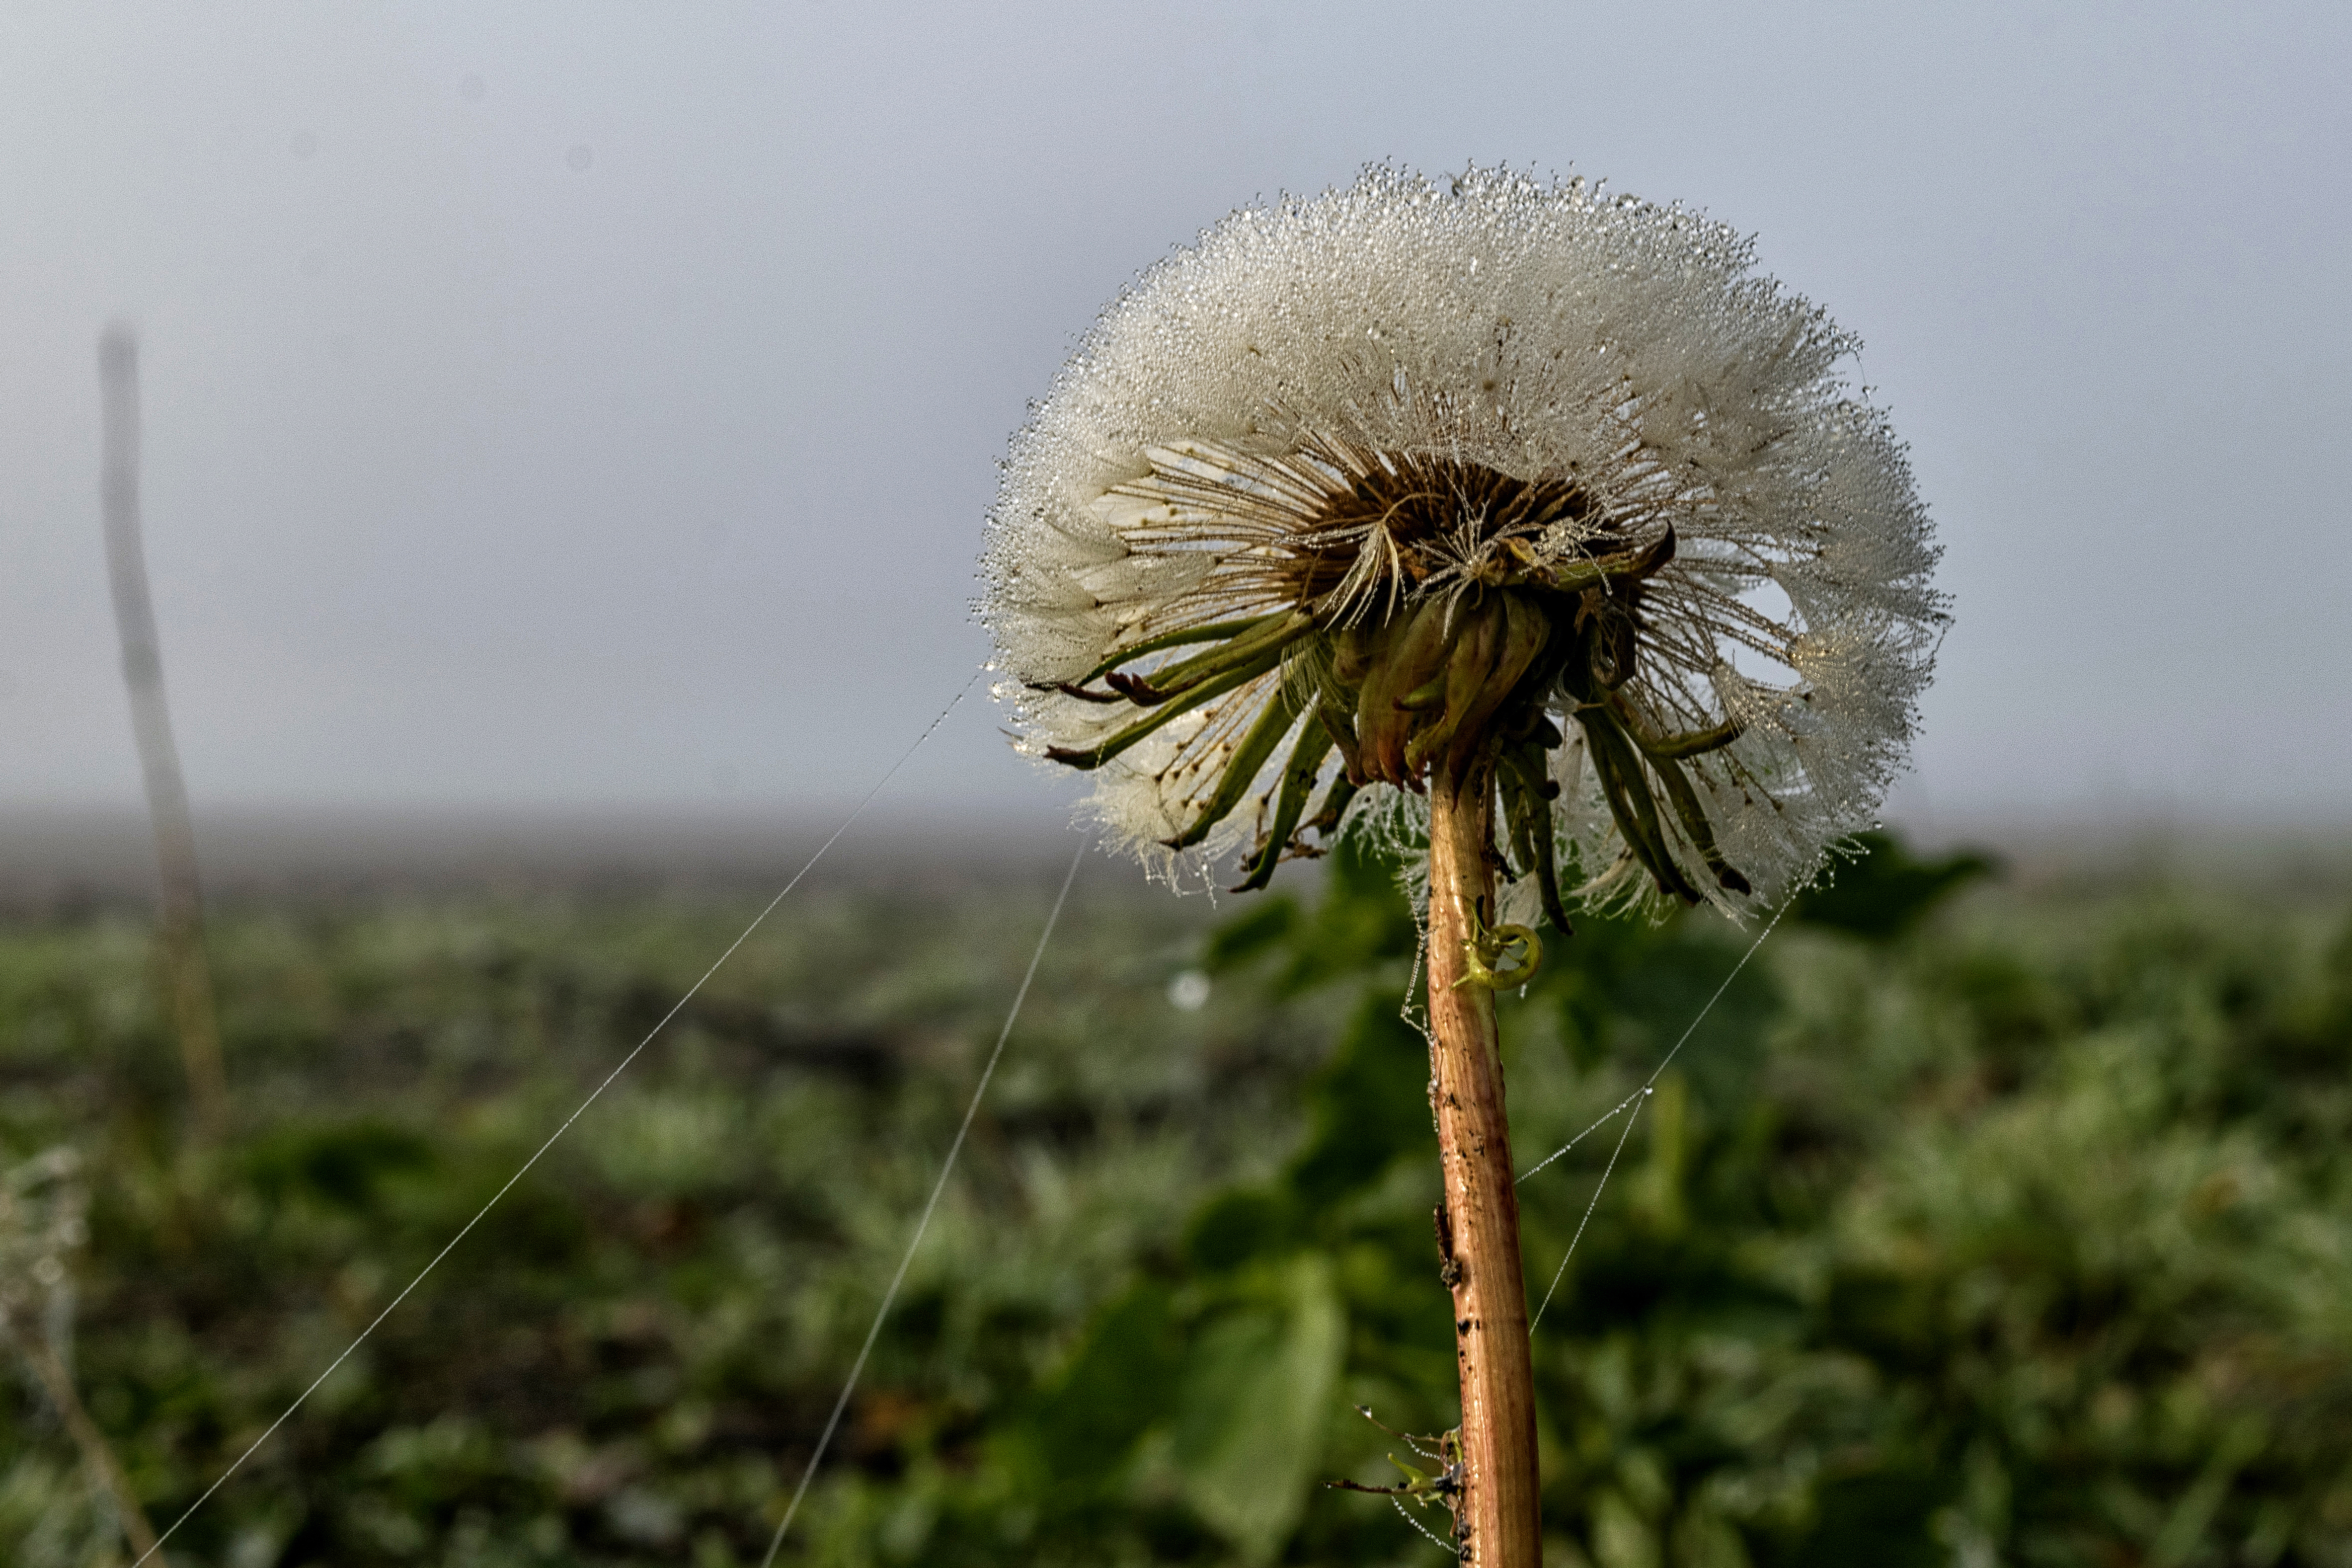
landscape, nature, grass, dew, plant, field, meadow, dandelion, prairie, leaf, flower, soil, botany, nikon, flora, fauna, wildflower, close up, nederland, netherlands, drops, depthoffield, paulvandevelde, pdvandevelde, padagudaloma, landschapsfotografie, dordrecht, biesbosch, nederlandinfotos, dandalion, dauw, macro photography, flowering plant, daisy family, grass family, plant stem, land plant